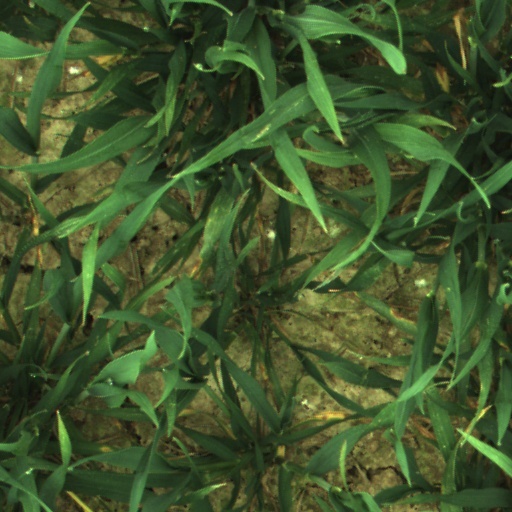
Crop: wheat